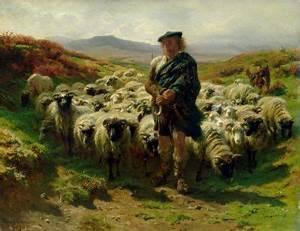
sheep